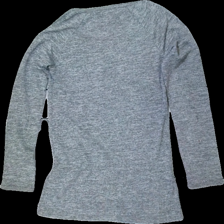
View: back
Type: Top
Category: Ladies
Brand: Not in the list
Brand text on label: bonaparte
Colors: Grey
Material: ?
Cut: Regular
Size: S
Season: All
Stains: Major
Damage: fläck
Damage location: top center
Damage 2 location: top left
Damage 3: fläck arm
Damage 3 location: bottom left
Price range: <50
Recommended usage: Export
Description: grå långärmad tröja med fläckar